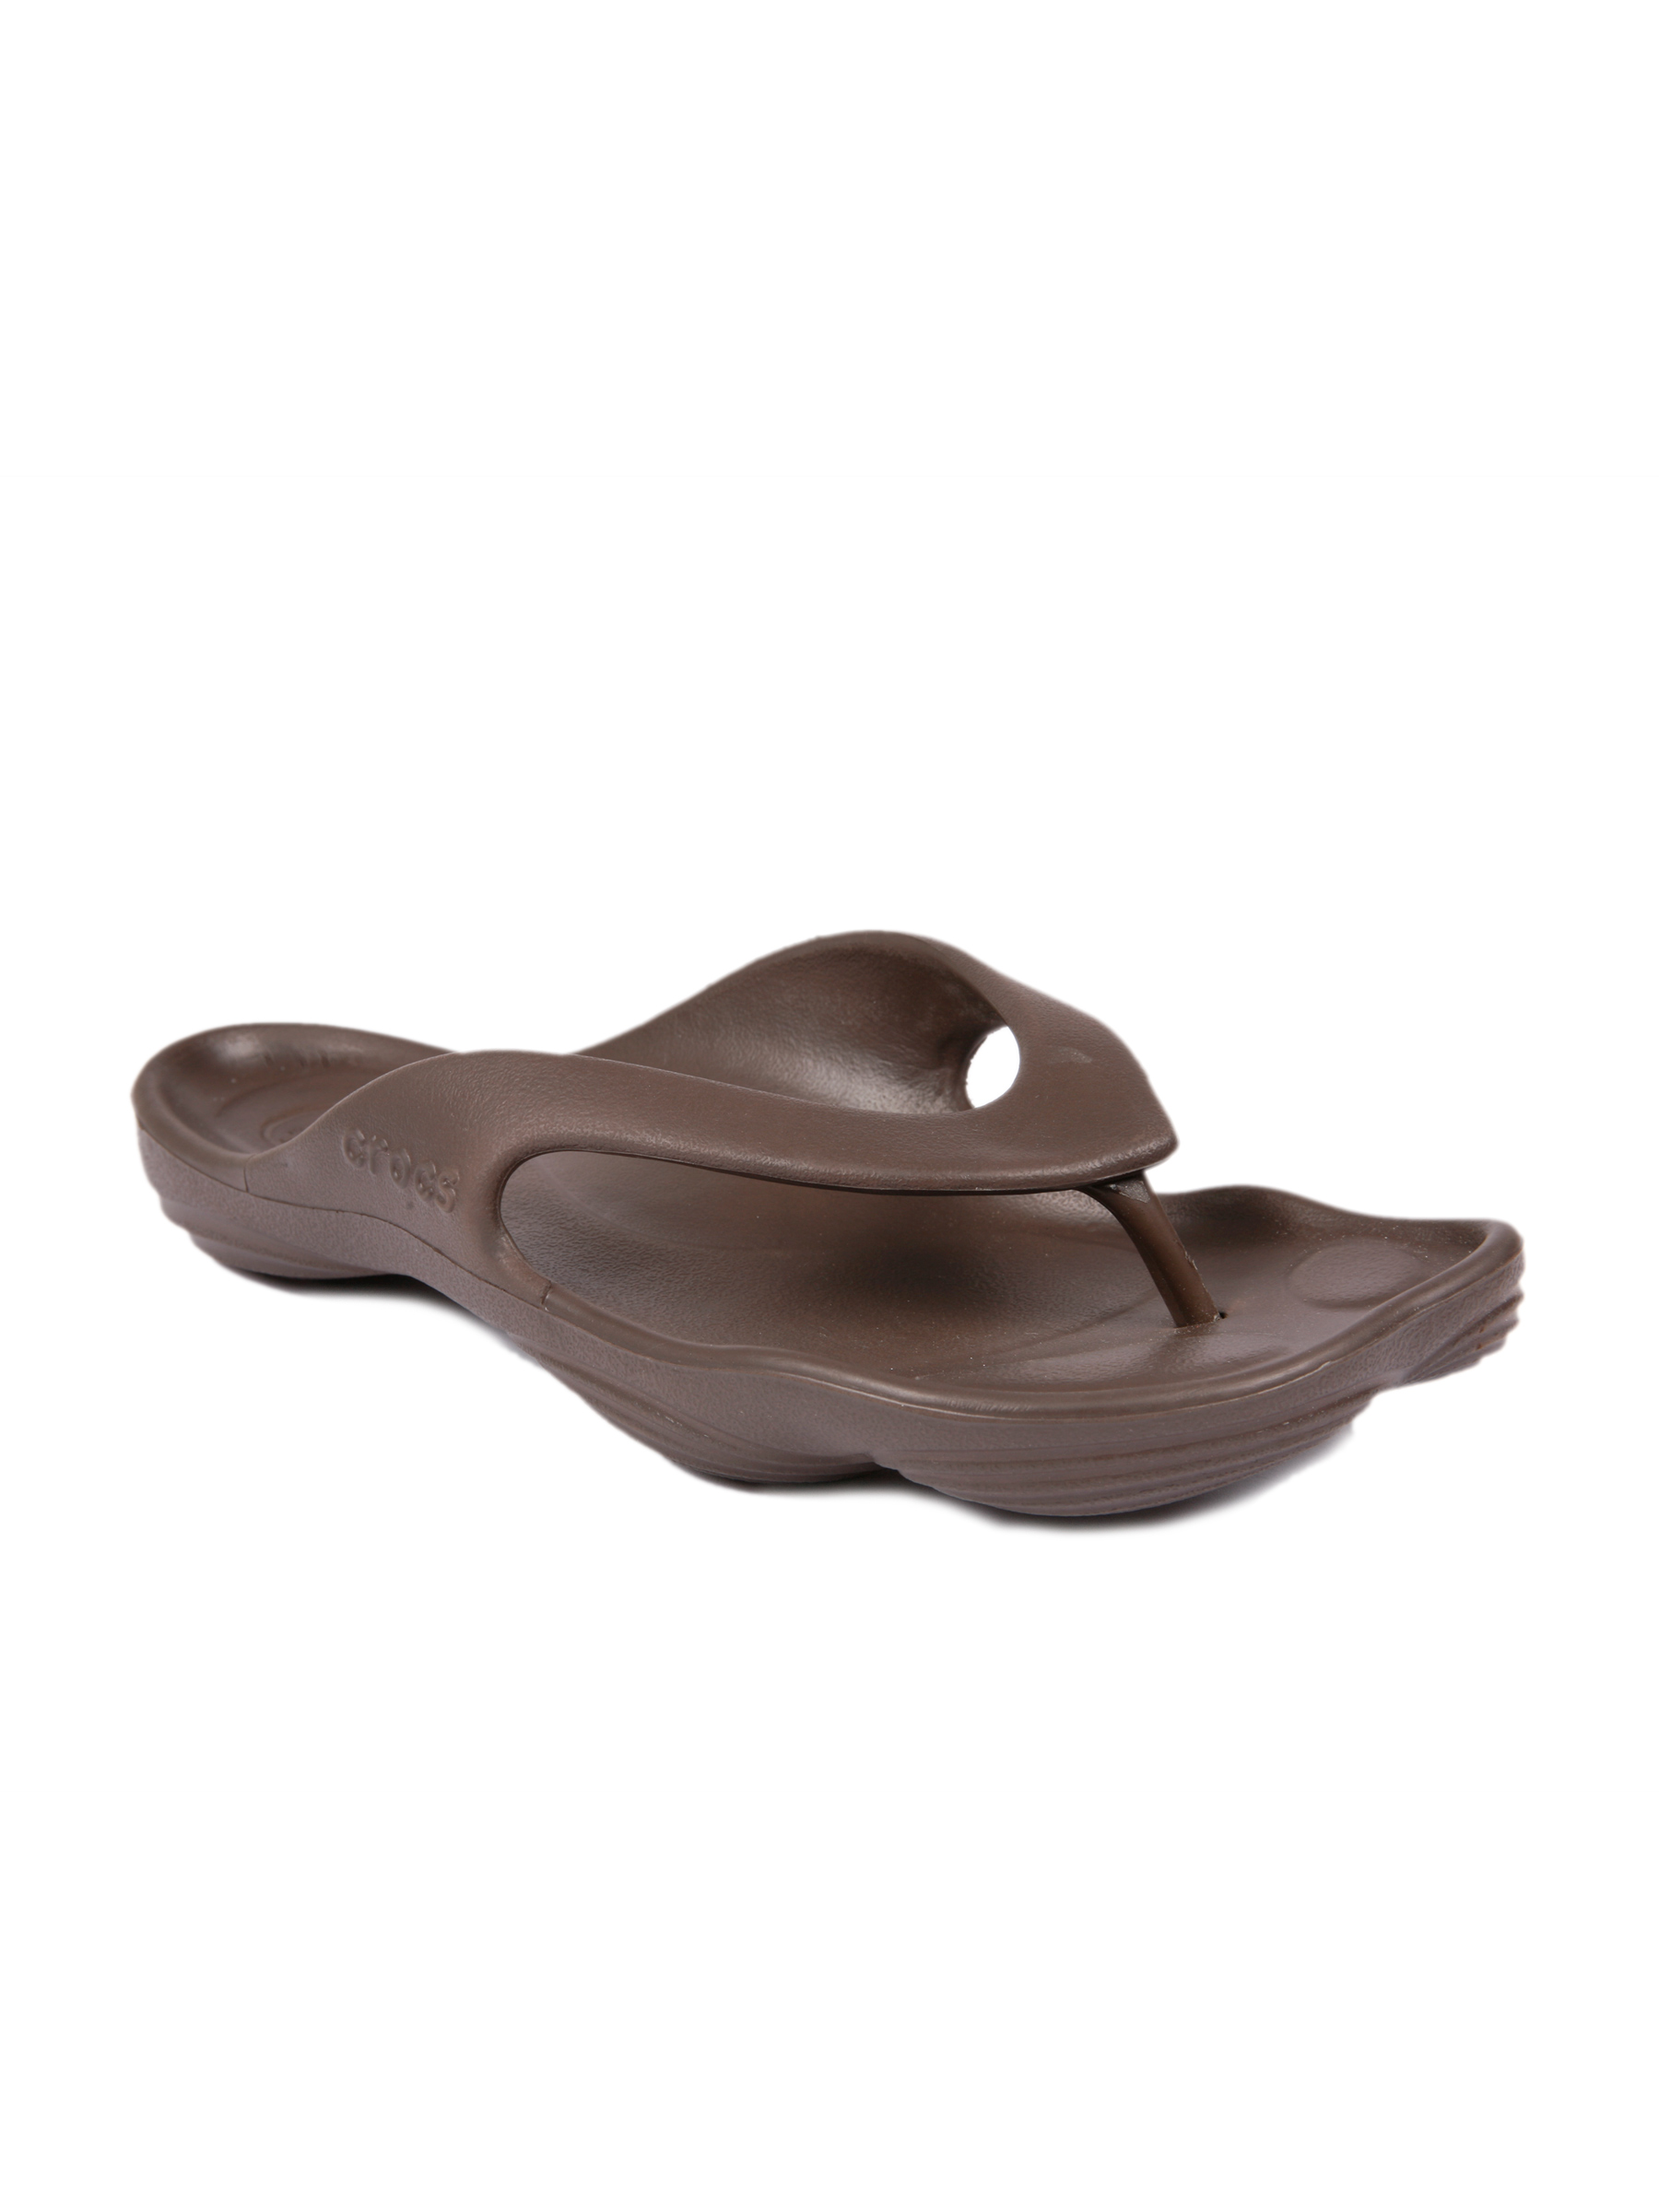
Crocs Women Abf Single Flip Slippers
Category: Footwear / Flip Flops / Flip Flops
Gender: Women
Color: Brown
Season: Fall 2011
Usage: Casual